Tuscaloosa, Alabama

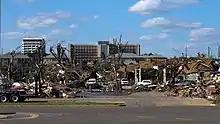
Immediate aftermath of the April 27th, 2011, tornado. Druid City Hospital in the background.

In the immediate aftermath of the tornado, thousands of rescue workers dug through the wreckage looking for survivors and recovering bodies. More than 450 persons were originally listed as missing in the post-disaster chaos, leading to fears that the death toll could climb rapidly and skepticism about the relatively low fatality figures in relation to the high number of casualties. Rumors abounded that refrigerated trucks were being brought to store unidentified remains, and that countless bodies were beneath area waters. But the fatality figure did not increase (and was later reduced). Most persons listed as missing were later found to have survived. During this period, "The Tuscaloosa News" posted an on-line people finder to aid people to find each other, as well as determine who was still missing.